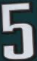
Number: 5